The Olsen Gang (film)

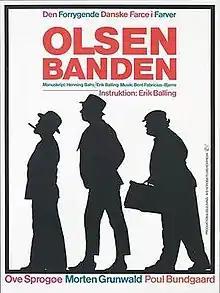
Theatrical poster

The Olsen Gang is a 1968 Danish comedy film directed by Erik Balling and starring Ove Sprogøe, Morten Grunwald, and Poul Bundgaard. This was the first film in the "Olsen-banden"-series.